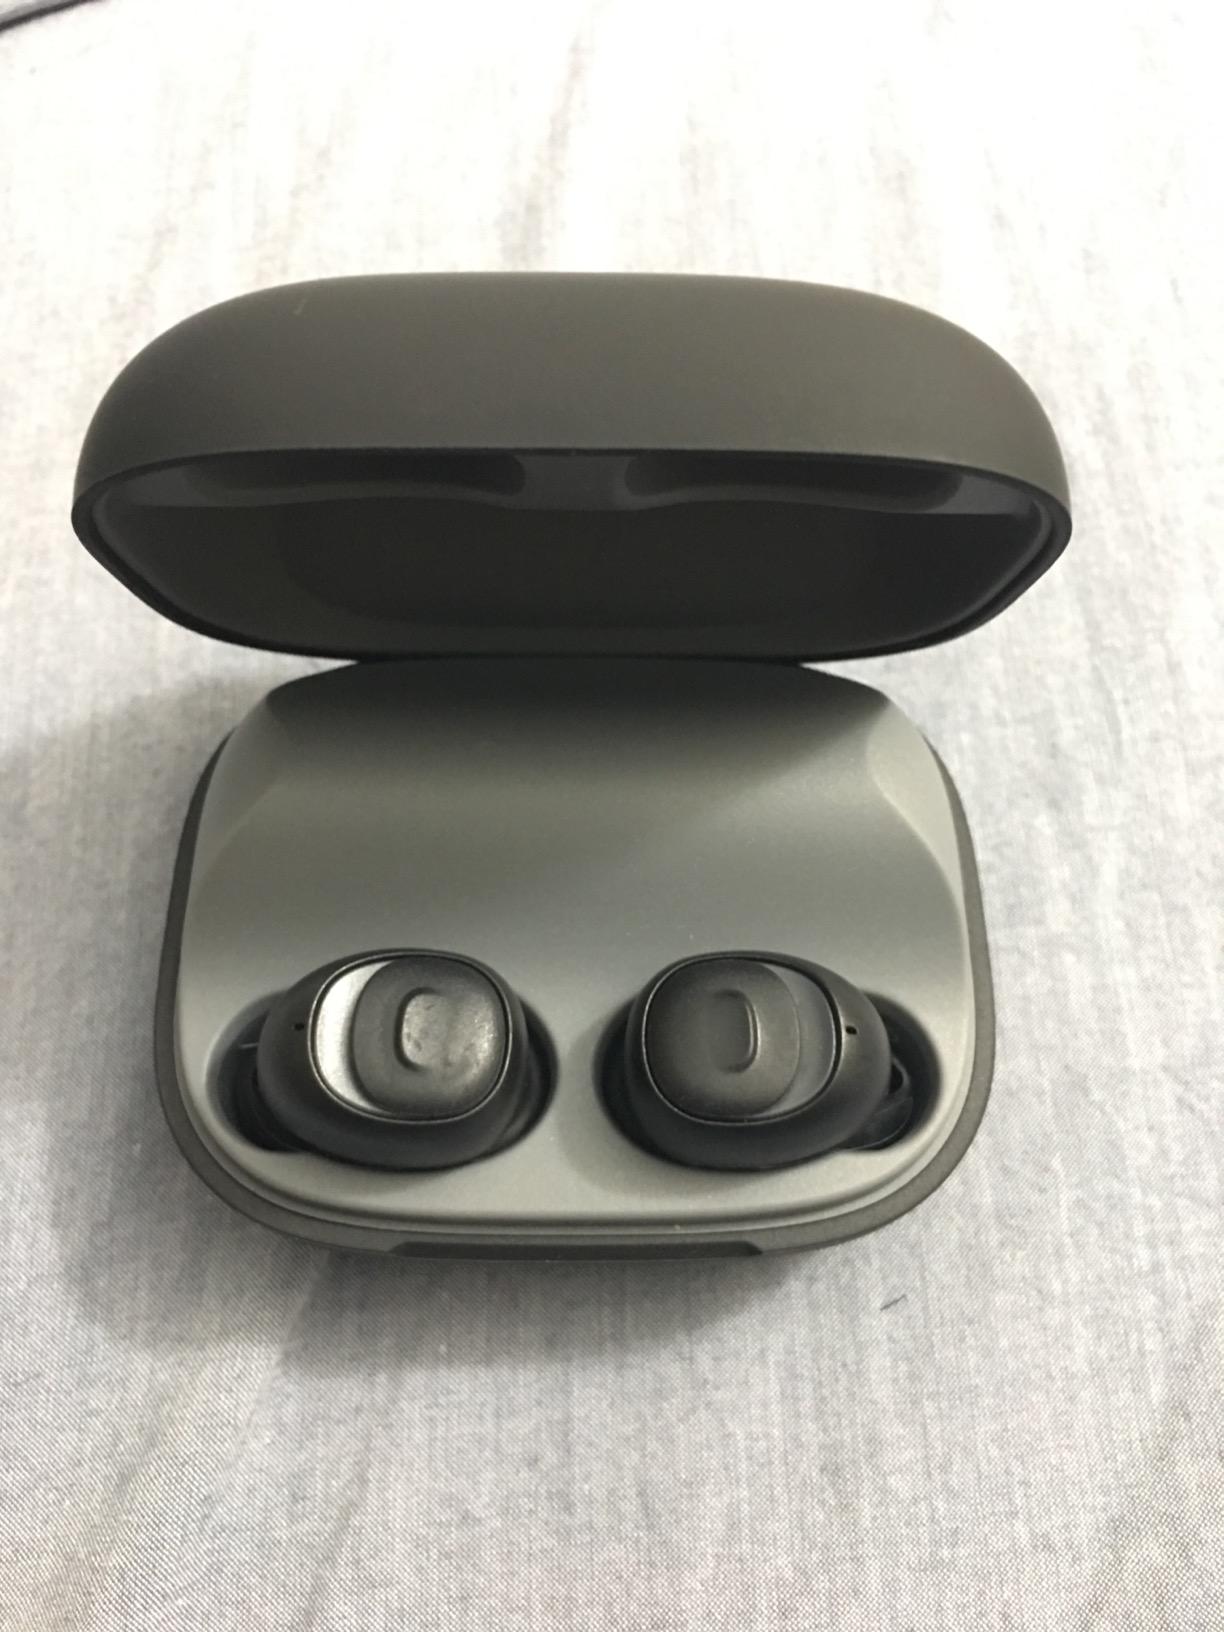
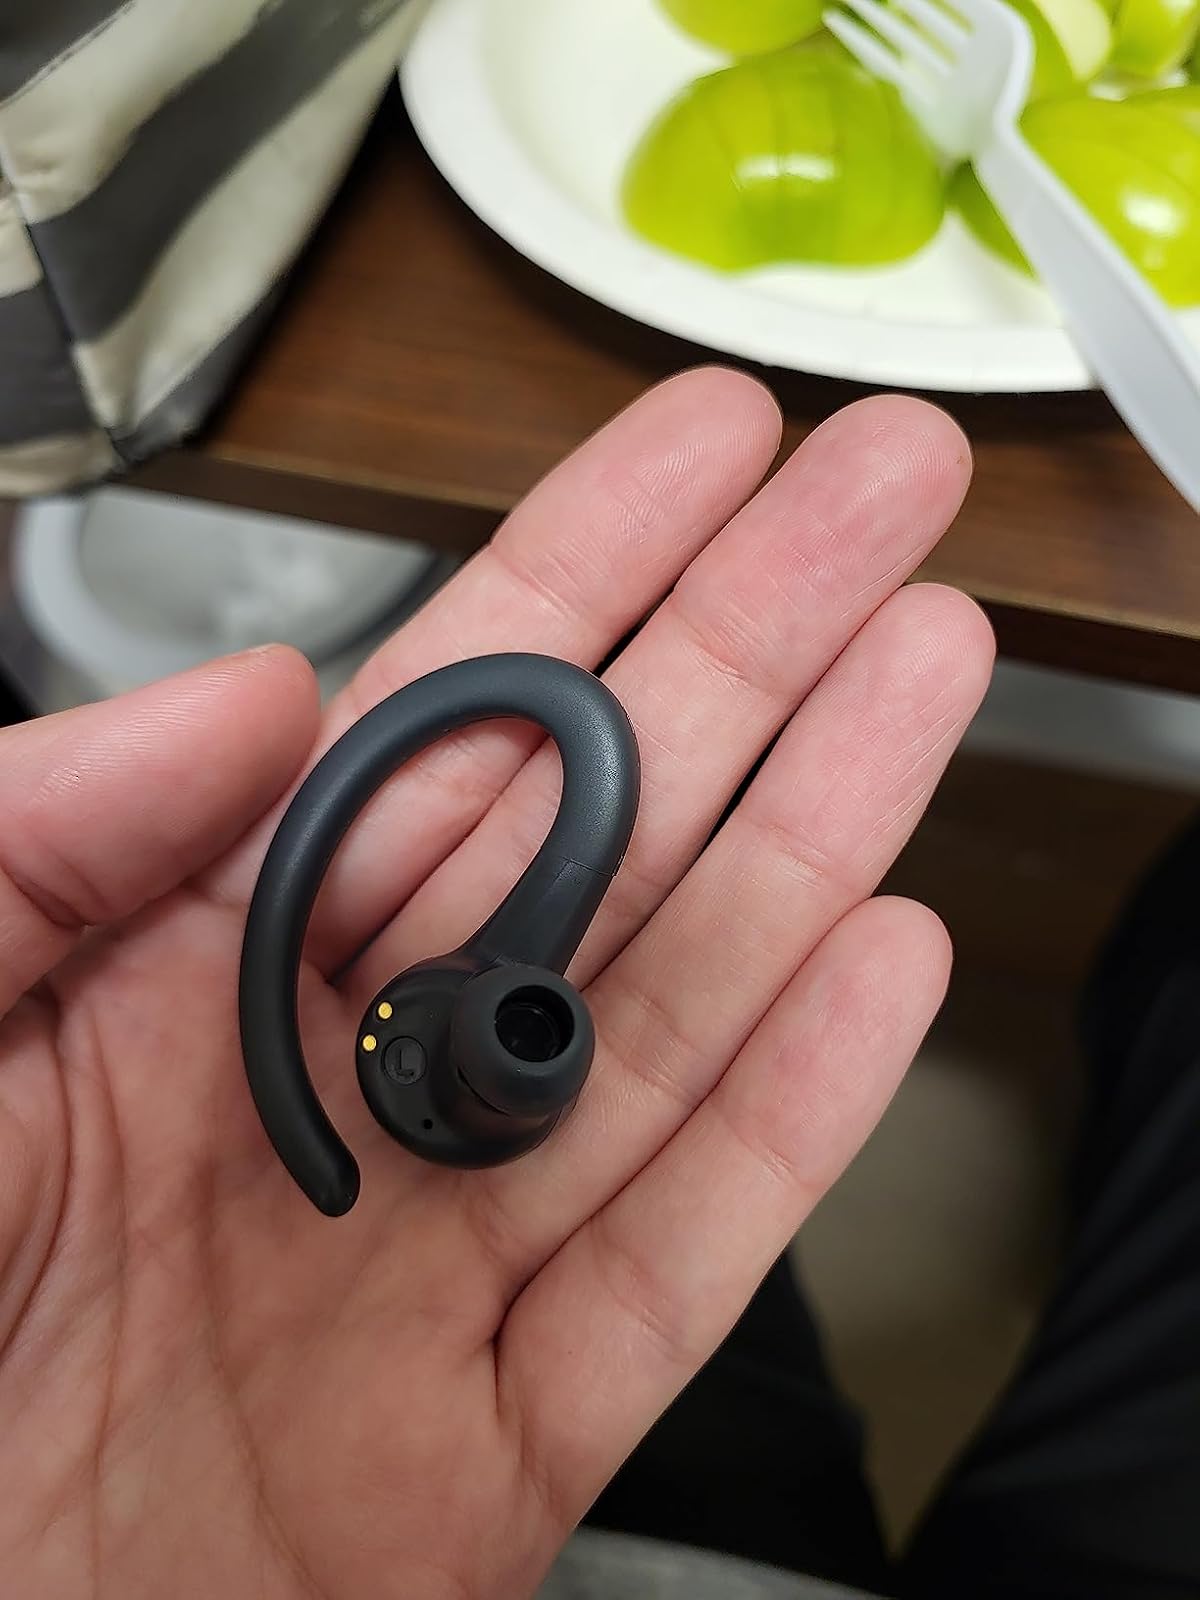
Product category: earbuds
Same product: no